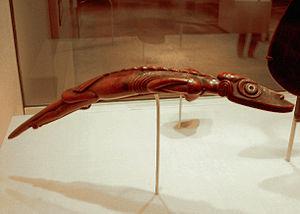
""Composition tératologique, mi-antropomorphisée, mi-plurizoomorphisée appelée ""Moko-Miro"". Cf: Dr. Stephen-Chauvet, 1935. Planches XXXIX et XL, fig 106, 107, 108. L'île de Pâques et ses mystères (Easter Island and its Mysteries), on-line translation by Ann Altman"
Les moaï, ou moai, localement mo'ai, sont les statues monumentales de l’île de Pâques, datées chronologiquement des XIIIᵉ et XVᵉ siècles. La majorité de ces monolithes sont sculptés dans du tuf issu principalement de la carrière du volcan Rano Raraku. Quelques-uns ont cependant été sculptés dans d’autres roches volcaniques de l’île. Leur taille varie de 2,5 à 9 mètres. Selon Jo Anne Van Tilburg, le nombre de moaï sur l’ensemble de l’île s’élève à 887 avec un poids moyen de 13,78 tonnes, mais les plus grosses atteignent 80 tonnes. Toutes ne sont pas visibles, certaines étant fragmentées ou ayant été récupérées pour construire d’autres monuments.